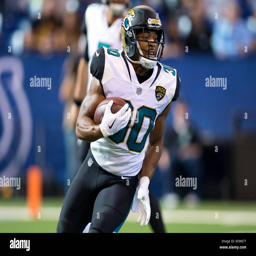
sports team running back american football player runs with the ball during football game